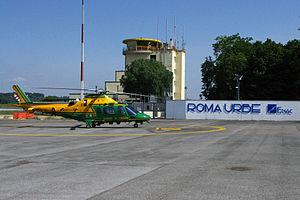
L'aéroport de Rome-Urbe est un petit aéroport civil situé au nord de la ville de Rome en Italie. Il a été inauguré en 1928 par Benito Mussolini.